Rhumbline network

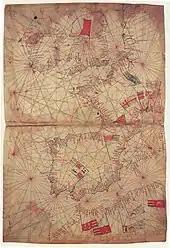
Portolan by Petrus Vescomte

Pujades in his book "Les cartes portolanes" has a chapter with all known theories and, with the aim to clarify the controversial arguments, he shows an image of Petrus Vesconte drawing a portolan chart in which it is visible how he started by drawing first the rhumbline grid. Some authors call it "winds network" instead of using the term "rhumbline network" or "network of rhumblines".